Heterodontosaurus

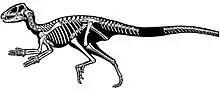
Skeletal diagram of SAM-PK-K1332

In 1966, a second specimen of "Heterodontosaurus" (SAM-PK-K1332) was discovered at the Voyizane locality, in the Elliot Formation of the Stormberg Group of rock formations, above sea level, on Krommespruit Mountain. This specimen included both the skull and skeleton, preserved in articulation (i.e. the bones being preserved in their natural position in relation to each other), with little displacement and distortion of the bones. The postcranial skeleton was briefly described by palaeontologists Albert Santa Luca, Crompton and Charig in 1976. Its forelimb bones had previously been discussed and figured in an article by the palaeontologists Peter Galton and Robert T. Bakker in 1974, as the specimen was considered significant in establishing that Dinosauria was a monophyletic natural group, whereas most scientists at the time, including the scientists who described "Heterodontosaurus", thought that the two main orders Saurischia and Ornithischia were not directly related. The skeleton was fully described in 1980. SAM-PK-K1332 is the most complete heterodontosaurid skeleton described to date. Though a more detailed description of the skull of "Heterodontosaurus" was long promised, it remained unpublished upon the death of Charig in 1997. It was not until 2011 that the skull was fully described by the palaeontologist David B. Norman and colleagues.